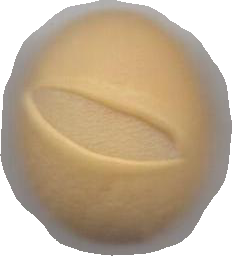
Variety: Dega